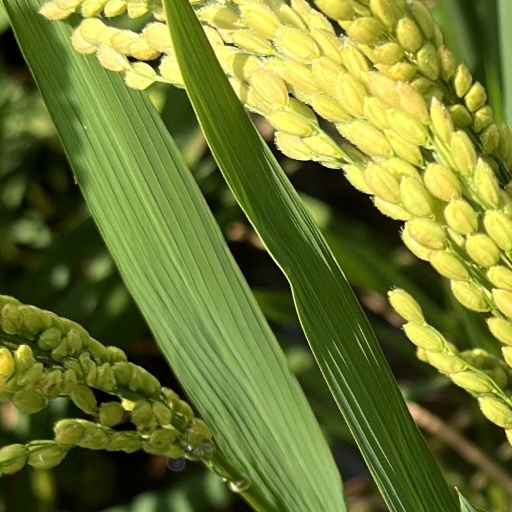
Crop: rice